History of Jamestown, Virginia (1607–1699)

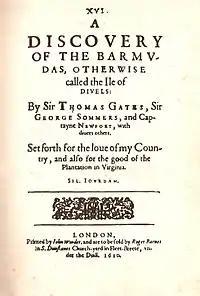
Sylvester Jordain's "A Discovery of the Barmudas"

Although the life of Chief Powhatan's young daughter, Pocahontas, would be largely tied to the English after legend credits her with saving Smith's life after his capture by Opechancanough, her contacts with Smith were minimal. However, records indicate that she became something of an emissary to the colonists at Jamestown Island. During their first winter, following an almost complete destruction of their fort by a fire in January 1608, Pocahontas brought food and clothing to the colonists. She later negotiated with Smith for the release of Virginia Indians who had been captured by the colonists during a raid to gain English weaponry.